Bigfin reef squid

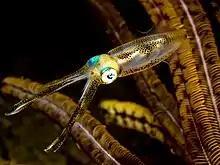
A small (possibly subadult) bigfin reef squid from East Timor

The capsules incubate for about 3 weeks, depending on temperature. In warmer Indonesia, the incubation period was recorded to be only 15 to 16 days, while in Thailand it takes around 20 to 22 days. They gradually enlarge by absorbing water, reaching around in length and in width. Unfertilised eggs remain milky white and do not develop further. Fertilised eggs undergo cell division reaching a diameter of with the developing embryo at on the day before hatching. Upon hatching, the paralarvae are in mantle length (excluding tentacles), with fully functioning fins and ink sacs. They resemble miniature adults and are already strong swimmers. They exhibit schooling behaviour two weeks after hatching.